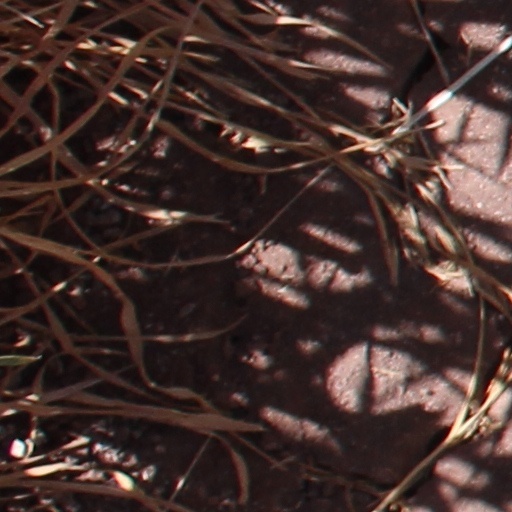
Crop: wheat